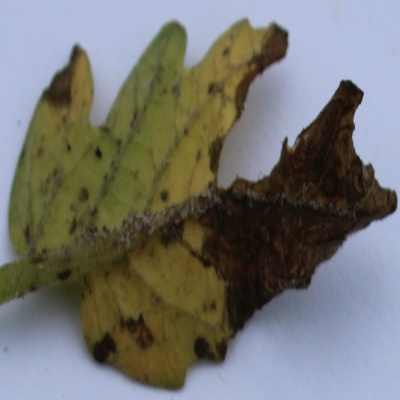
Crop: Tomato
Condition: leaf blight